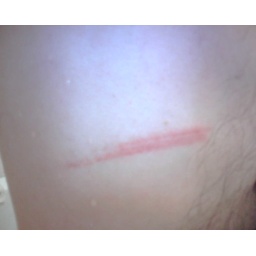
Gored by a pine tree